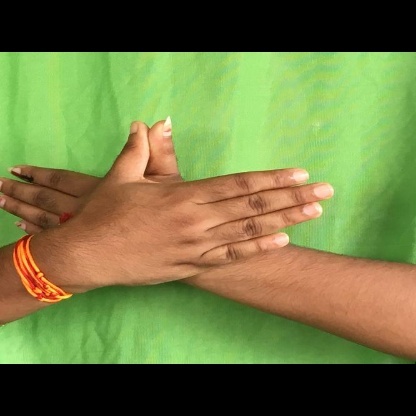
Mudra: Garuda